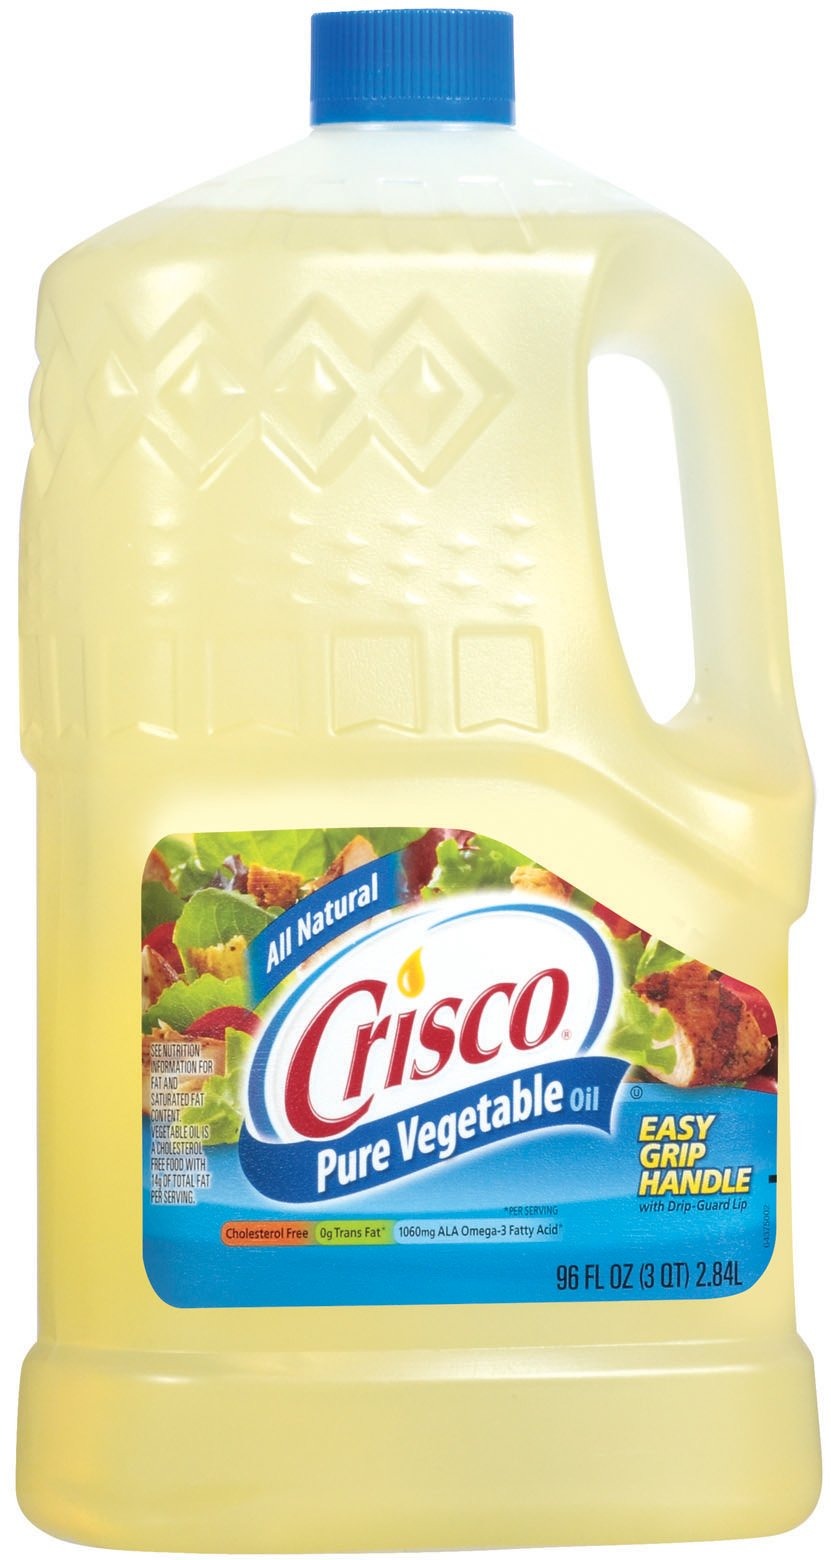
Item Name: Crisco Pure Vegetable Oil, 96 Ounce
Value: 96.0
Unit: Fl Oz

Price: 15.71